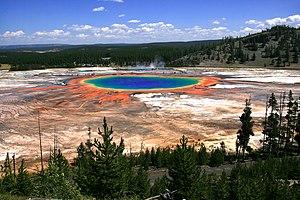
Grand Prismatic Spring et Midway Geyser Basin dans le Parc national de Yellowstone (États-Unis)
Un parc national est une portion de territoire dans laquelle la faune, la flore et le milieu naturel en général sont protégés des activités humaines. Son intérêt peut être aussi touristique, car les parcs nationaux attirent chaque année de nombreux visiteurs. La notion de parc national renvoie à des définitions réglementaires différentes selon les États, mais qui ont toutes pour principe commun de protéger la nature sauvage pour la postérité et comme un symbole de fierté nationale.